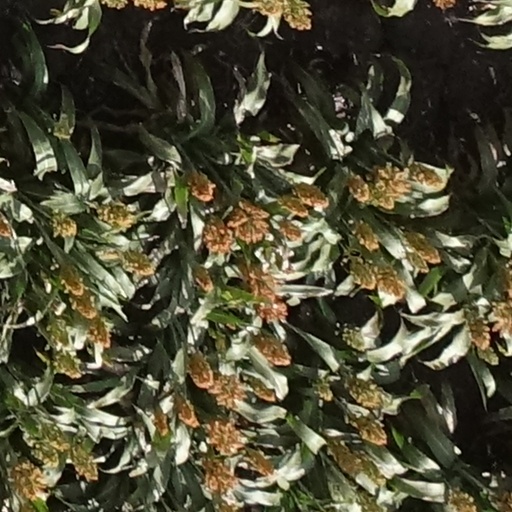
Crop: sorghum